Sky position (RA, Dec in degrees): 155.906, -0.4564
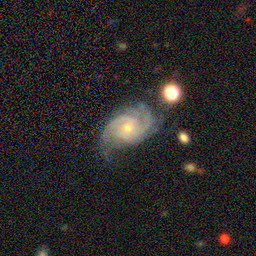
Galaxy morphology: Unbarred Loose Spiral Galaxies